Paul Kowert

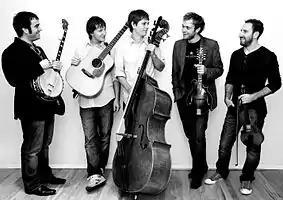
Kowert (center) with Punch Brothers.

Paul Kowert (born July 18, 1986) is an American bassist and composer. His styles include classical, bluegrass, and progressive bluegrass. He is a member of the progressive acoustic quintet Punch Brothers and a founding member of Hawktail, an acoustic supergroup composed of Kowert, fiddler Brittany Haas, guitarist Jordan Tice, and mandolinist Dominick Leslie.